Bonnington Square

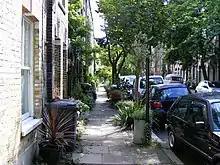
Bonnington Square

Bonnington Square is a square in Vauxhall, south London, which was built in the 1870s. It became famous in the 1980s when all the houses in it, vacant and awaiting demolition, were squatted, and the community formed continues to the present day.